Sviatoslav Shevchuk

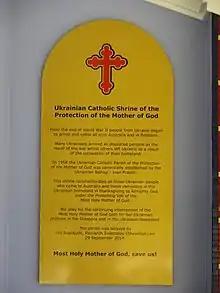
Plaque displaying the title of "Patriarch" in reference to Sviatoslav as used by some Ukrainian Greek Catholics.

On 29 March 2011, Shevchuk said "I'm departing with my bishops and all of the metropolitans of our church to Rome, because it's our duty to make a courtesy visit to the Holy Father" (i.e., the Pope), he said at a press conference in Kyiv. The UGCC leader said that the UGCC Synod of Bishops had prepared a number of proposals for the Pope. "We're really going to tell of how our church is developing and that each developing church [becomes] a patriarchate, because a patriarchate is a period in the completion of the development of a church," he said.